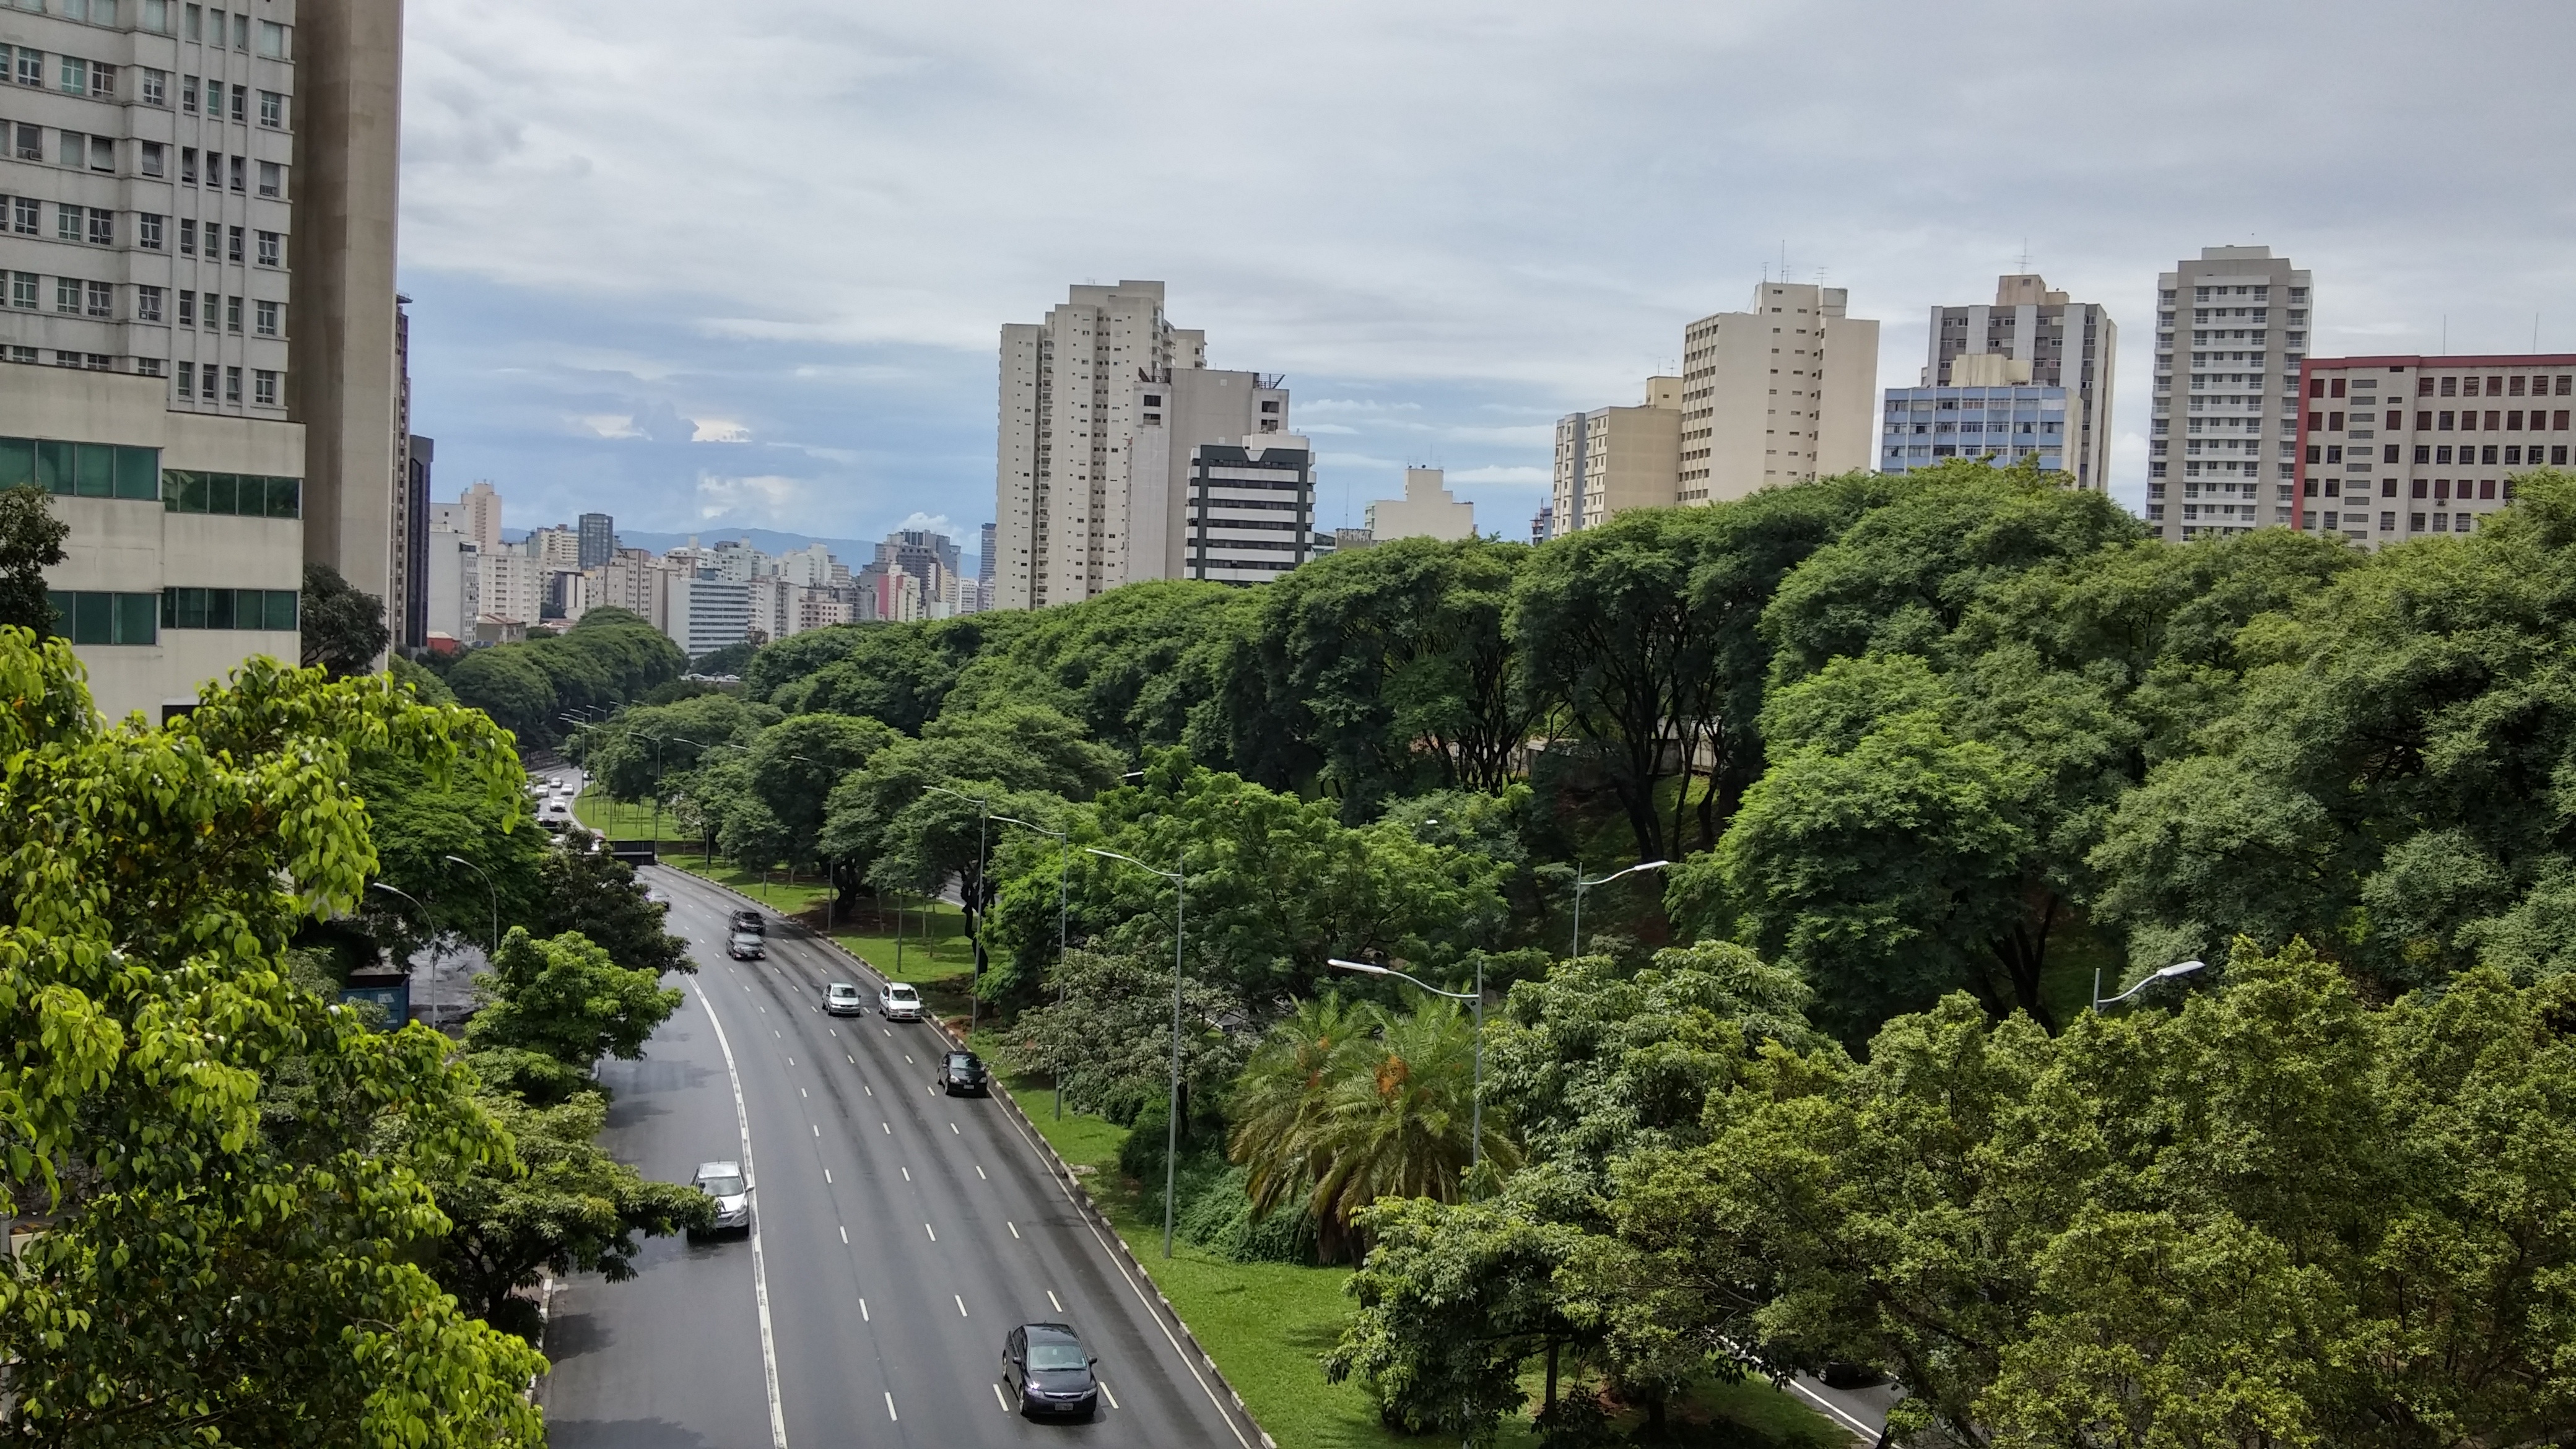
tree, nature, architecture, sky, road, skyline, street, highway, building, city, skyscraper, urban, cityscape, downtown, transport, suburb, construction, green, landmark, metropolitan, tourism, tower block, public transport, brazil, metropolis, neighbourhood, sao paulo, aerial photography, urban area, residential area, human settlement, metropolitan area